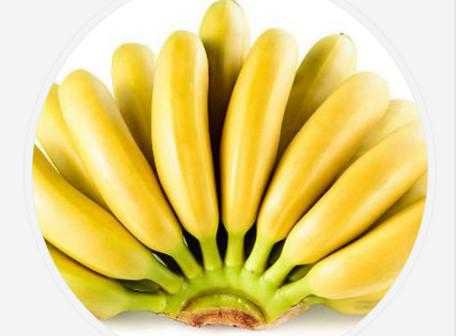
Label: Banana